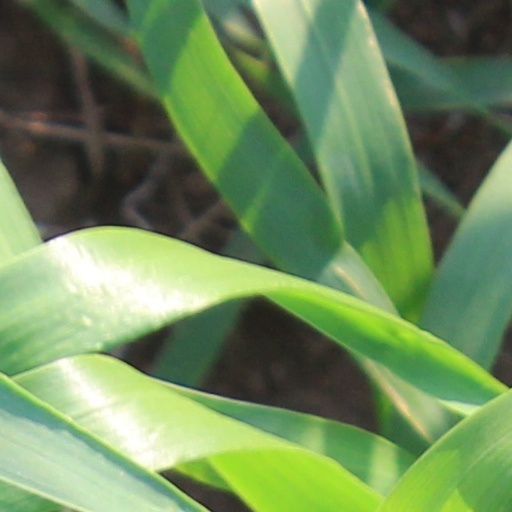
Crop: wheat